Dominica citizenship by investment programme

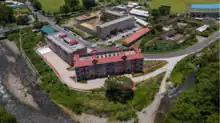
School In Dominica

Dominica is taking active steps to update and fortify its educational infrastructure, starting with two key institutions: Mahaut Primary School and Dominica Grammar School. These schools are set to be transformed into climate-resilient structures, ensuring the safety and well-being of students against environmental challenges. This initiative aims not just at structural robustness but also at enhancing the overall educational experience for the Dominican youth.